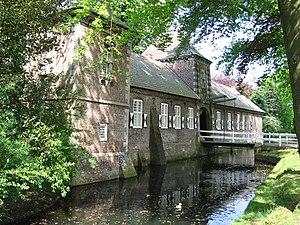
La commanderie d'Alden Biesen était un monastère-château de l'ordre Teutonique, et le siège de la grande commanderie des Vieux-Joncs, dont le nom latin était Balivia de Juncis, un des douze grands bailliages du gouvernement de l'ordre teutonique du Saint-Empire romain du XIIIᵉ siècle à la Révolution française. Entièrement rénové, c'est aujourd'hui un centre international de conférences.